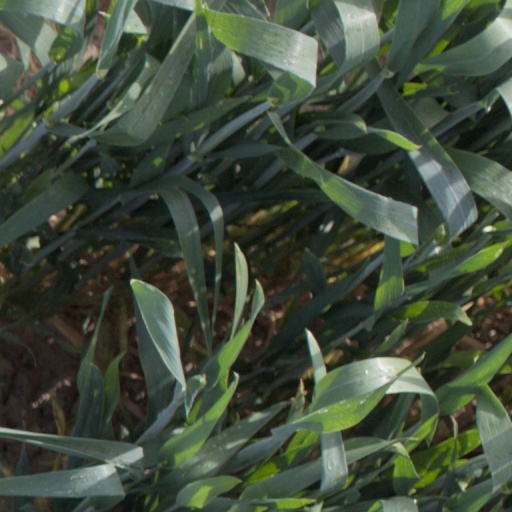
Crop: wheat